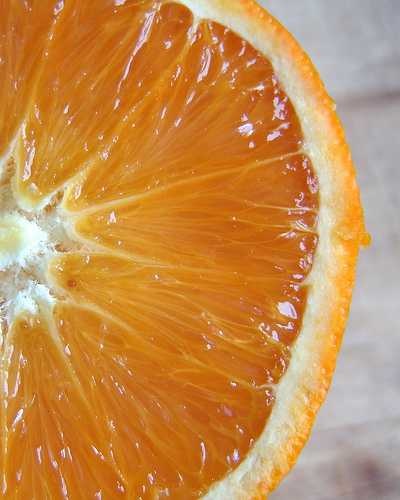
Label: Orange